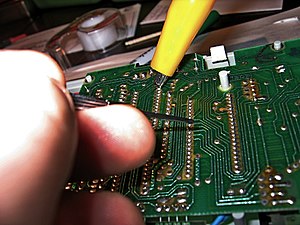
Circuit bending
Undersøgelser for mulige "bends" med juvelerskruetrækker og krokodillenæb
Circuit bending er blevet et etableret udtryk for indgreb i de oprindelige elektroniske kredsløb i blandt andet legetøj og musikinstrumenter ved kortslutninger, pålodning af potentiometre eller anden manipulation for at opnå andre virkninger end oprindelig tiltænkt. Inden for musikken har sådanne metoder især været anvendt i den såkaldte støjmusik